Flock House virus

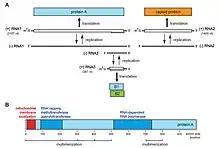
Flock house virus genome and functional map of replicase protein A.

Flock House virus is a small, non-enveloped, icosahedral T=3 insect virus containing a bipartite positive sense ssRNA genome comprising two genes: RNA1 (3.1kb) an RNA2 (1.4kb). RNA1 encodes the RNA-dependent RNA polymerase and also contains a frame-shifted subgenomic RNA 3 (369 nts) that encodes protein B2, responsible for inhibition of RNAi pathways. RNA2 encodes the capsid precursor, alpha, of which 180 copies form the viral capsid of FHV. Upon maturation, alpha undergoes an autocatalytic cleavage in its C-terminus to form beta, forming the main structural capsid component, and gamma, a short hydrophobic peptide required for endosome penetration that remains associated with the viral capsid. Virus-Like-Particles (VLPs) of FHV spontaneously form in "S. frugiperda" cell lines (e.g. Sf21) when RNA2 is expressed from a baculovirus vector and package cellular RNAs.